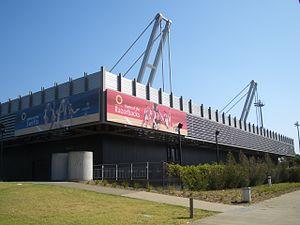
La Coupe du monde féminine de basket-ball 2022 est la dix-neuvième édition du Championnat du monde féminin de basket-ball, devenue Coupe du monde féminine de basket-ball en 2018. Elle se déroule en Australie.